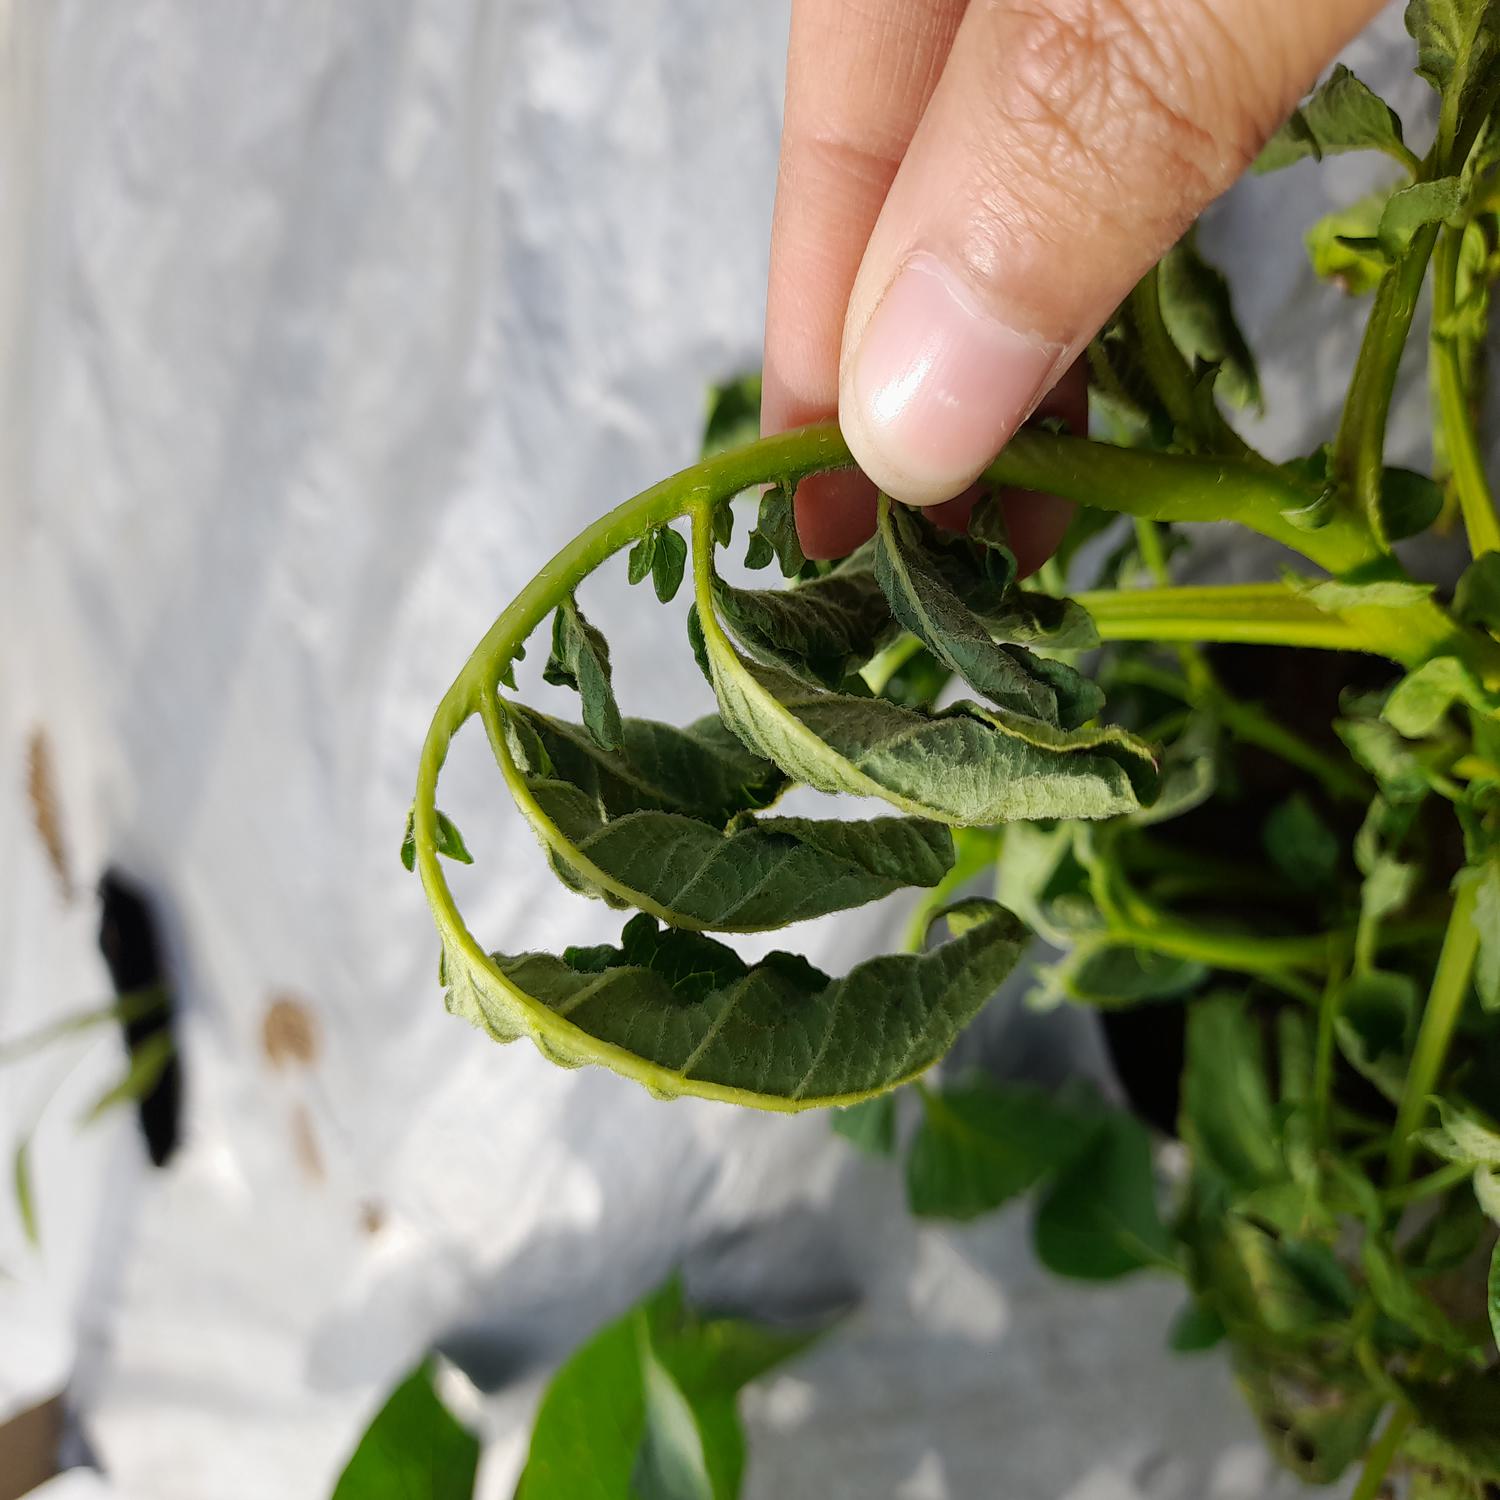
Etiqueta: Pudricion_Parda